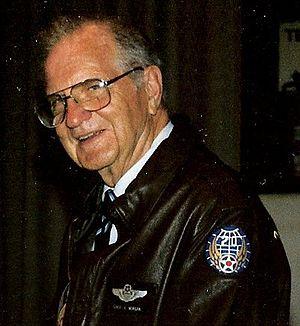
Robert Morgan, né le 31 juillet 1918 à Asheville, en Caroline du Nord, et mort le 15 mai 2004 à Asheville, en Caroline du Nord, est un colonel et pilote américain.